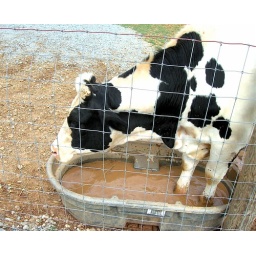
A cow gets some water and cools of its feet at the Kilby Dairy Farm near Rising Sun, Md.